Louis VII of France

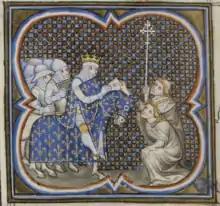
Louis VII receiving clergymen (from the "Grandes Chroniques de France", 1375–1379)

Louis was devastated when Constance died in childbirth on 4 October 1160. As he was desperate for a son, he married Adela of Champagne just 5 weeks later. To counterbalance the advantage this would give the king of France, Henry II had the marriage of their children (Henry "the Young King" and Margaret) celebrated at once. Louis understood the danger of the growing Angevin power; however, through indecision and a lack of fiscal and military resources in comparison to Henry II, he failed to oppose Angevin hegemony effectively. One of his few successes was a trip to Toulouse in 1159 to aid Raymond V, Count of Toulouse, who had been attacked by Henry II: Louis entered into the city with a small escort, claiming to be visiting his sister, the countess. Henry declared that he could not attack the city while his liege lord was inside, and went home. In 1169, Louis was petitioned by the bishop of Le Puy to stop the Viscount of Polignac from attacking travelers through Auvergne. The viscount was besieged by Louis at Nonette and the county was turned into a prévôt.